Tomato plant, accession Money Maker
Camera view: bottom (45 deg); turntable rotation: 270 degrees
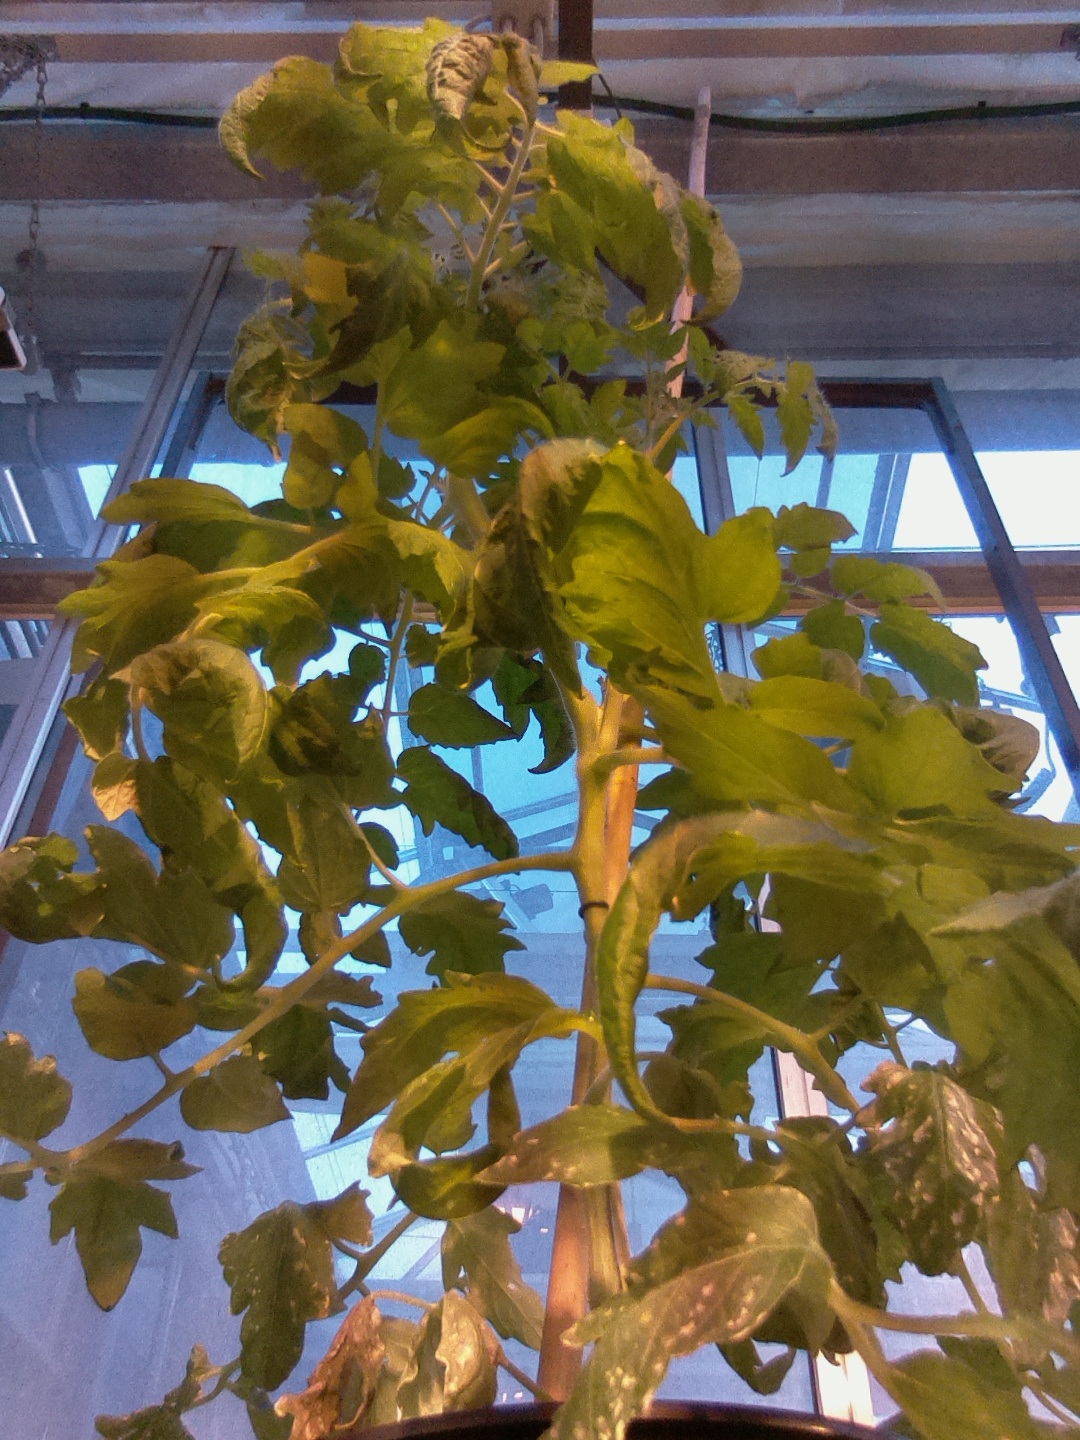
BBCH growth stage 63: 30%-40% of flowers open